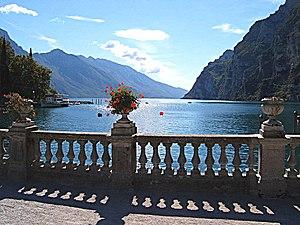
Riva del Garda est une commune italienne d'environ 17 500 habitants située dans la province autonome de Trente dans la région du Trentin-Haut-Adige dans le nord-est de l'Italie. Elle se trouve au bord du lac de Garde.
Les montagnes autour du lac de Garde forment un massif des Préalpes orientales méridionales. Elles s'élèvent en Italie.